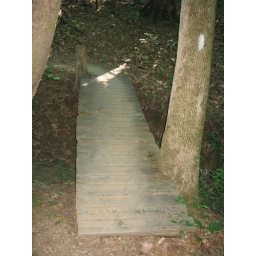
Notice the white blaze marking the Etowah trail. The little bridge is attached by iron straps to that far stump.